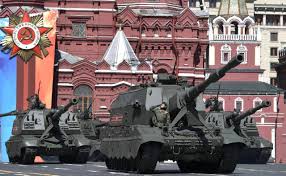
Label: 2S19_MSTA